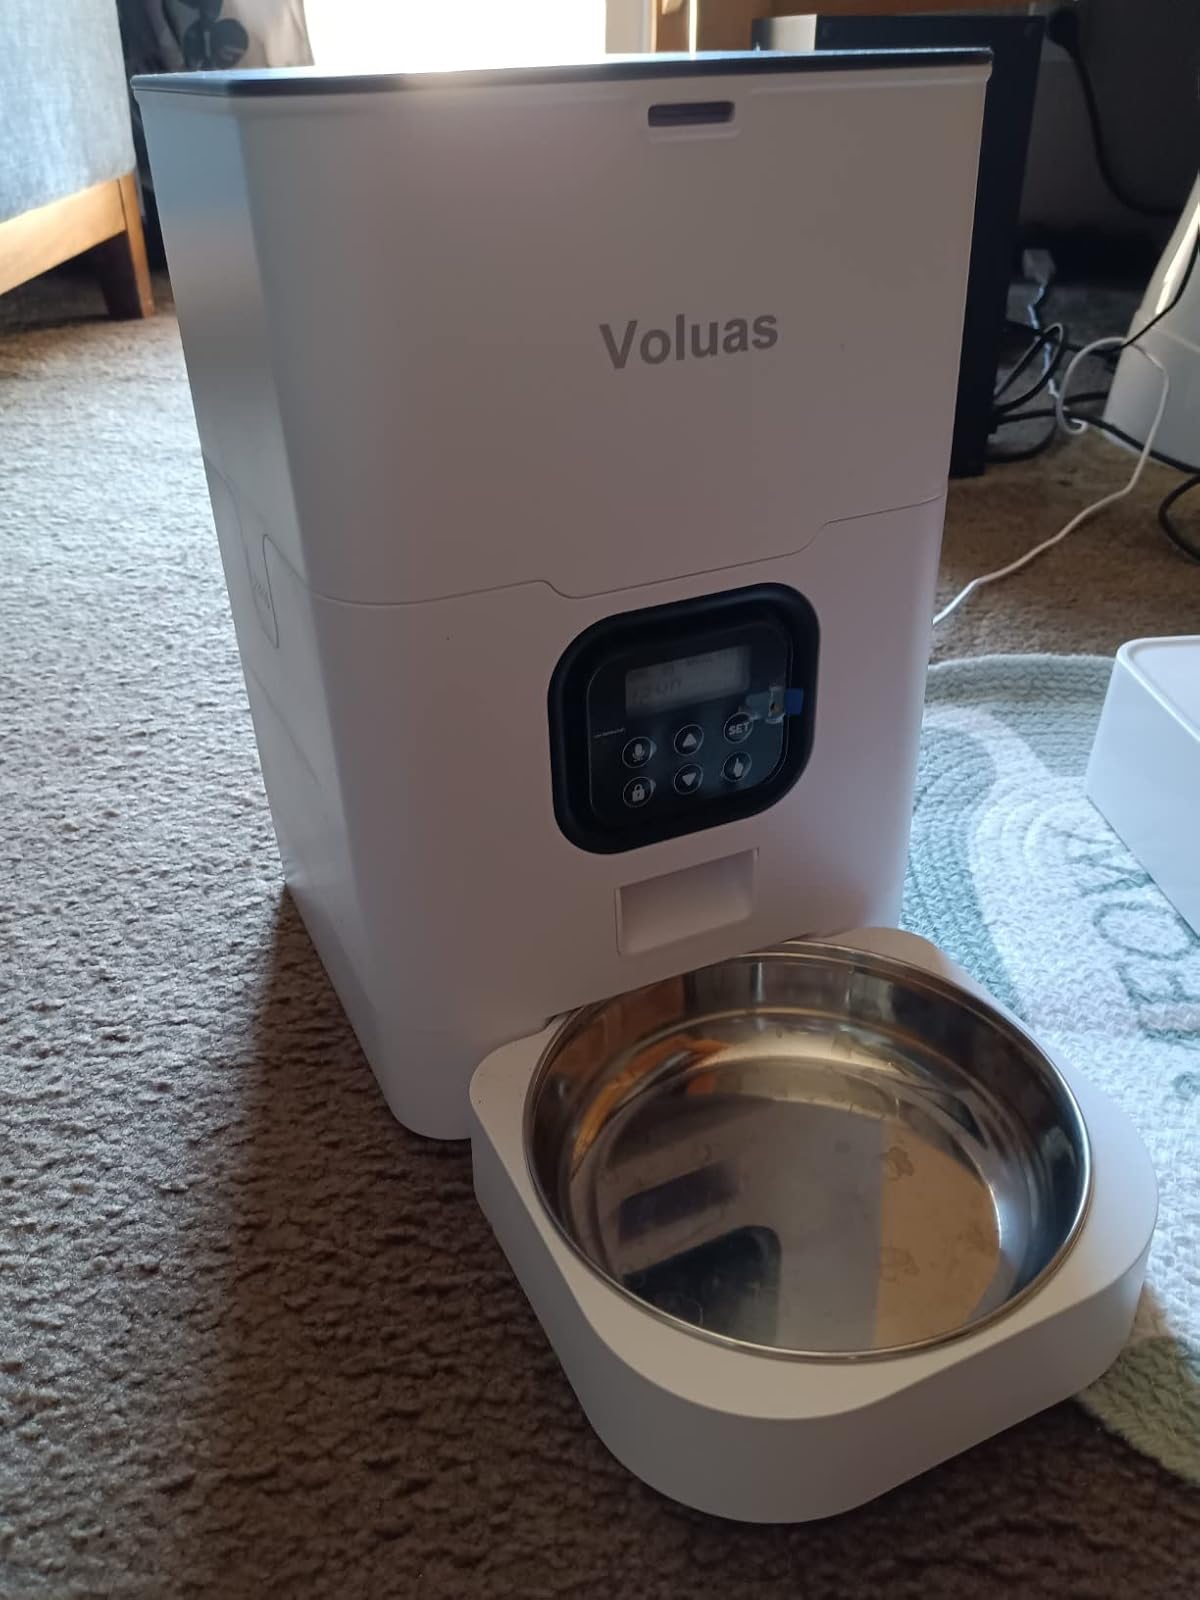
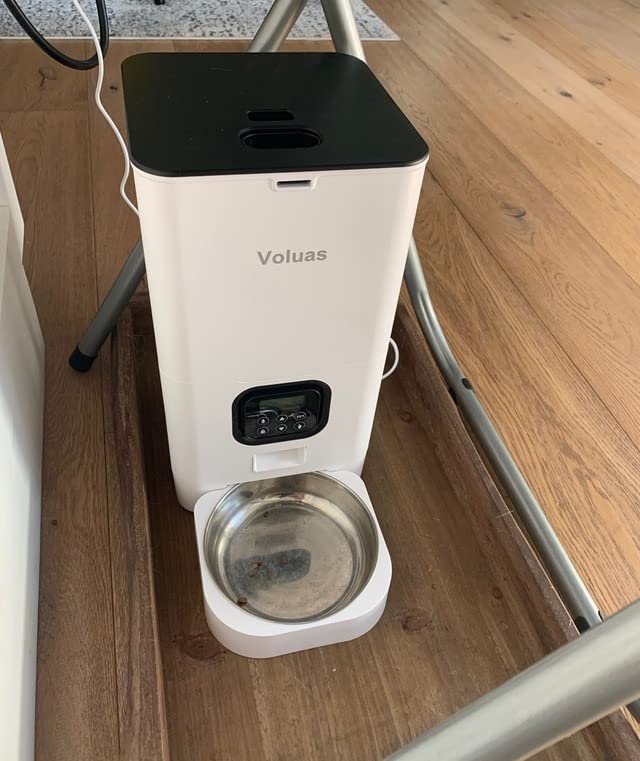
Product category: items_feeder
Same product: yes